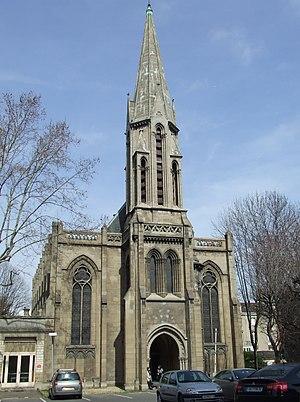
La Chapelle Sainte Jeanne d'Arc à Paris